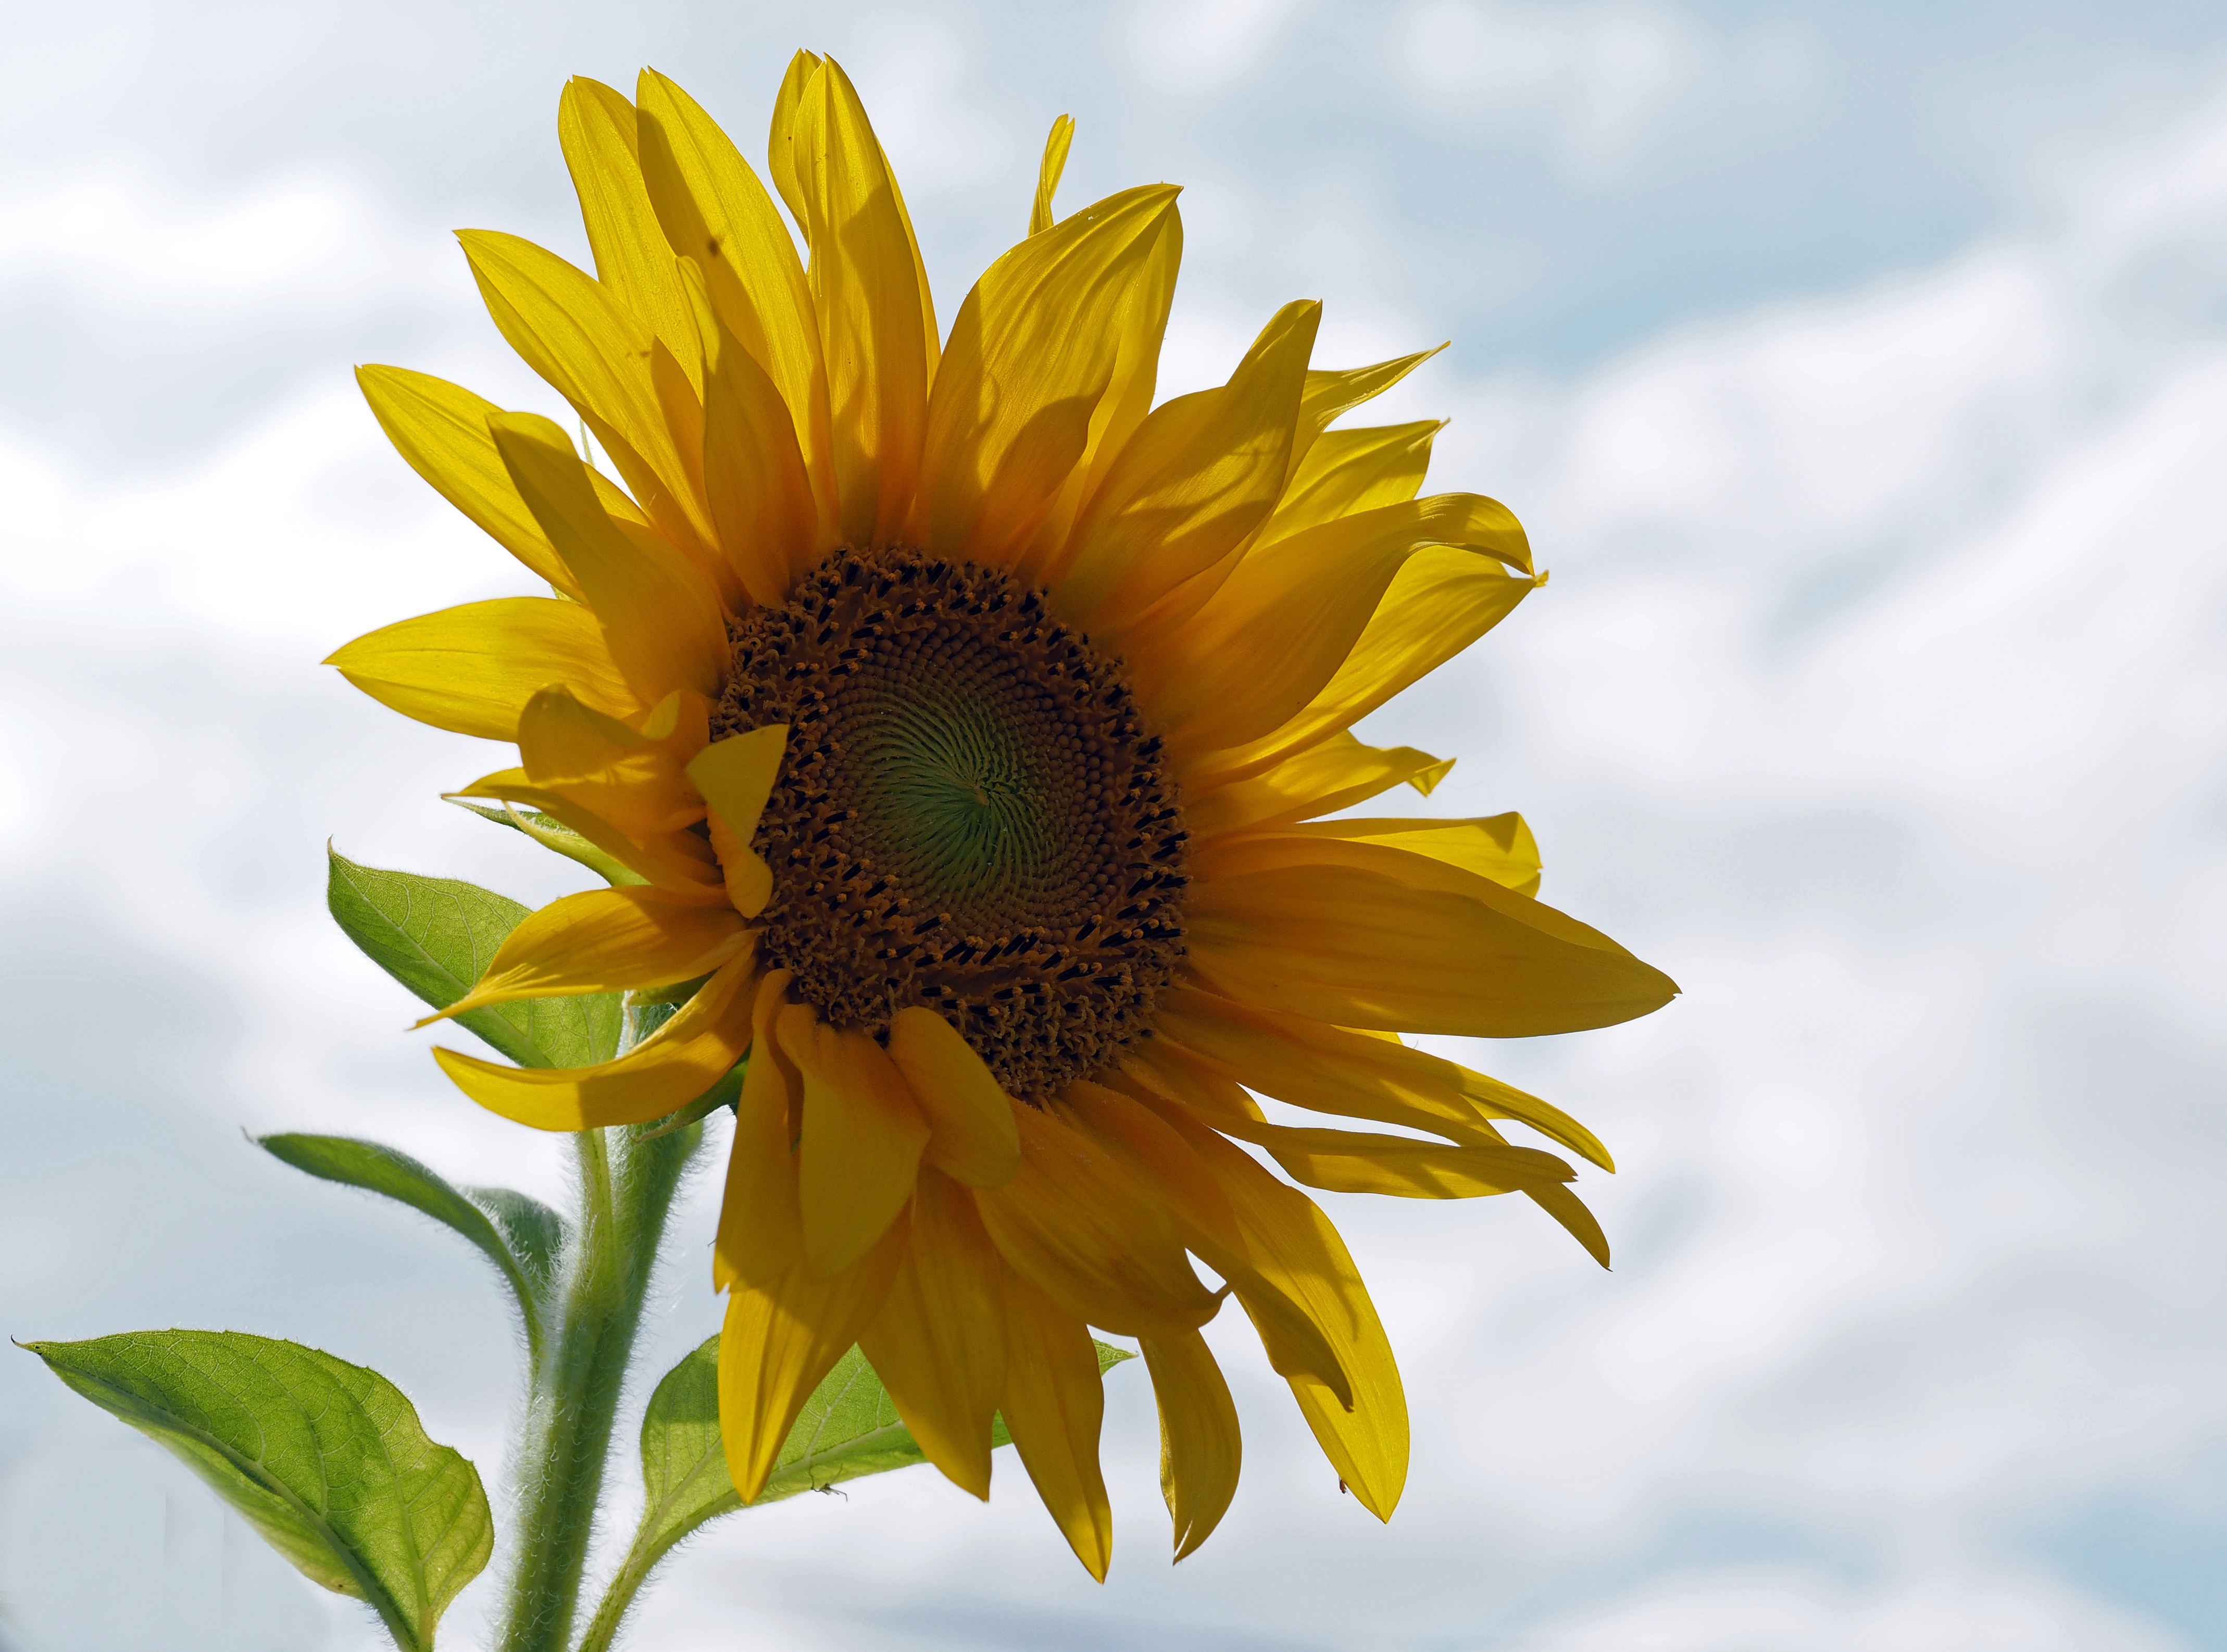
nature, plant, field, flower, petal, live, botany, yellow, flora, sunflower, close up, macro photography, flowering plant, daisy family, sunflower seed, plant stem, land plant